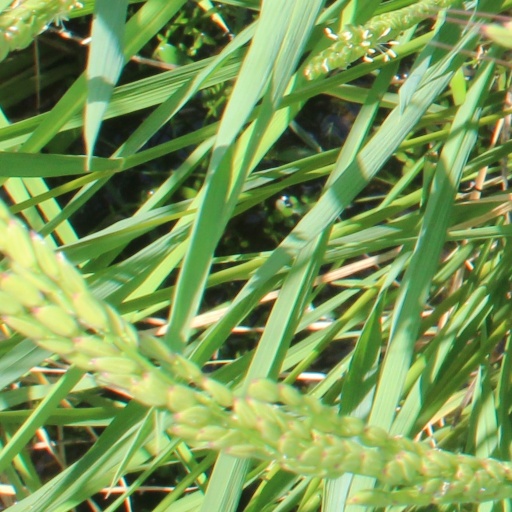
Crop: rice